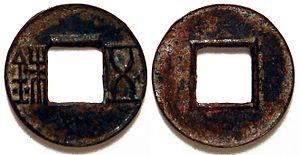
Les anciennes monnaies chinoises font partie des plus anciennes du monde. Durant la fin du Néolithique, des cauris servent pour les échanges et les offrandes aux dieux. Ils sont ensuite remplacés par des copies en pierre, en coquillage ou en os. Durant la période des Printemps et Automnes apparaissent des copies en bronze qui peuvent être considérées comme la première forme de monnaie chinoise. Durant la même période, les premières pièces de monnaie en métal font leur apparition. Toutefois, les premières ne sont pas rondes, mais en forme de couteaux ou de bêches. Les premières pièces rondes connues datent de la décennie 350 av. J.-C., et, assez vite, on voit apparaître des modèles avec un trou carré au centre. Au début de la dynastie Qin, la première dynastie impériale de la Chine, l'empereur Qin Shi Huang crée une monnaie standardisée pour tout l’Empire. Les dynasties ultérieures produisent des variantes de ces pièces rondes tout au long de la période impériale.